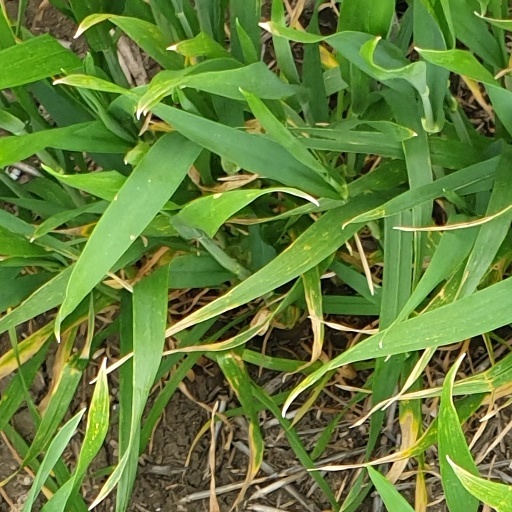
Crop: wheat